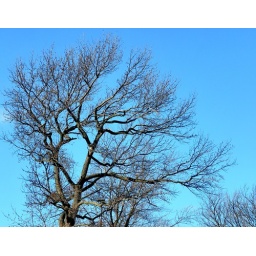
tree in sky